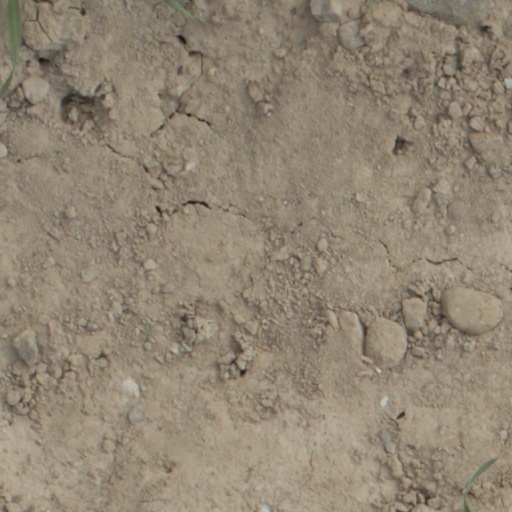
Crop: wheat